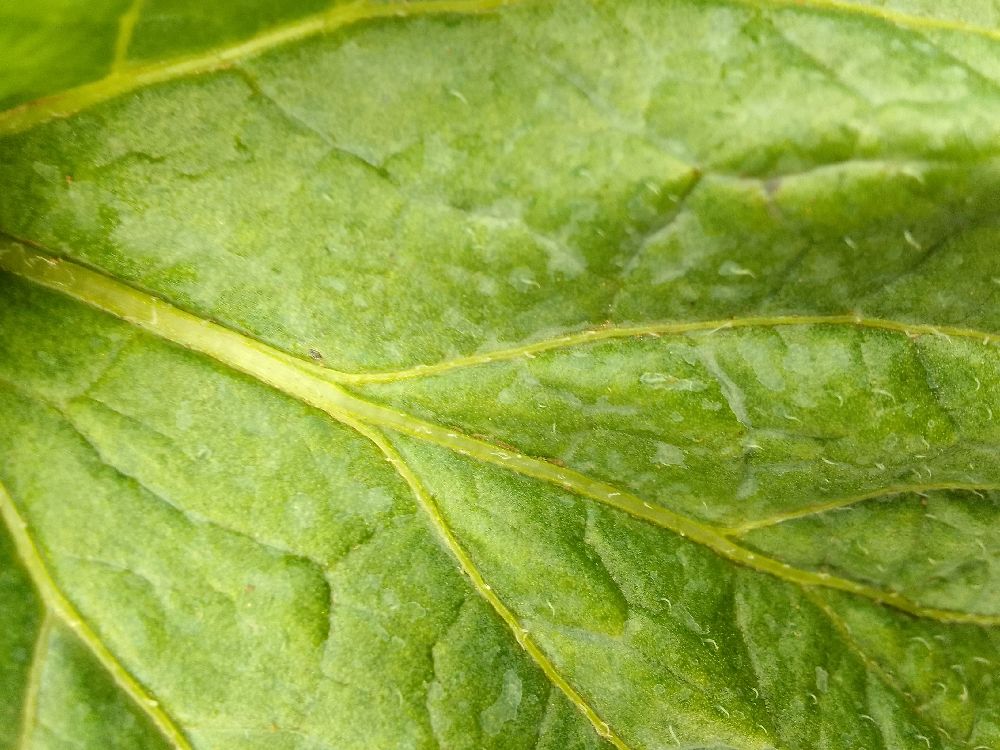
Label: Healthy